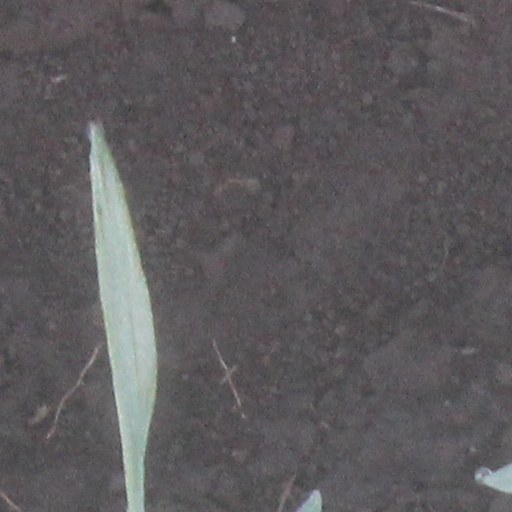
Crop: wheat